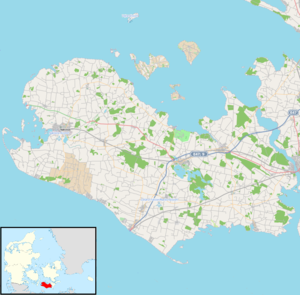
Hotel Saxkjøbing
Hotel Saxkjøbings placering på Lolland.